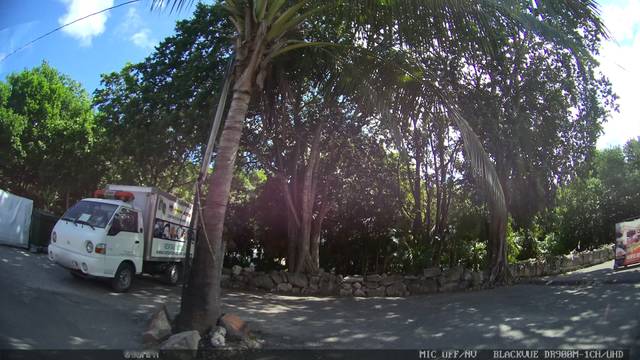
Region: Mexico
Coordinates: 21.133, -86.861